NYC Health + Hospitals

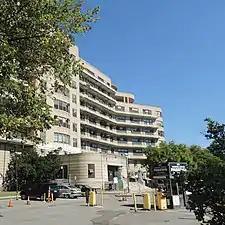
The former Triboro Tuberculosis Hospital at Queens Hospital Center

HHC has won a number of awards and grants in recent years for its quality of care and innovative community-based programs. In 2006, a study by the federal Centers for Medicare and Medicaid Services (CMS) ranked quality of care at HHC among the highest in New York City in the areas of heart attack, heart failure and pneumonia. HHC reported that of the 50 hospitals in New York City that voluntarily submitted quality data to CMS, HHC hospitals held seven of the top nine places – and all ranked in the top 17 – when judged by 10 specific measures of healthcare quality for the treatment of patients with life-threatening heart and pulmonary conditions, and that Brooklyn's Coney Island Hospital achieved a first-place ranking among all New York City hospitals, public or private.